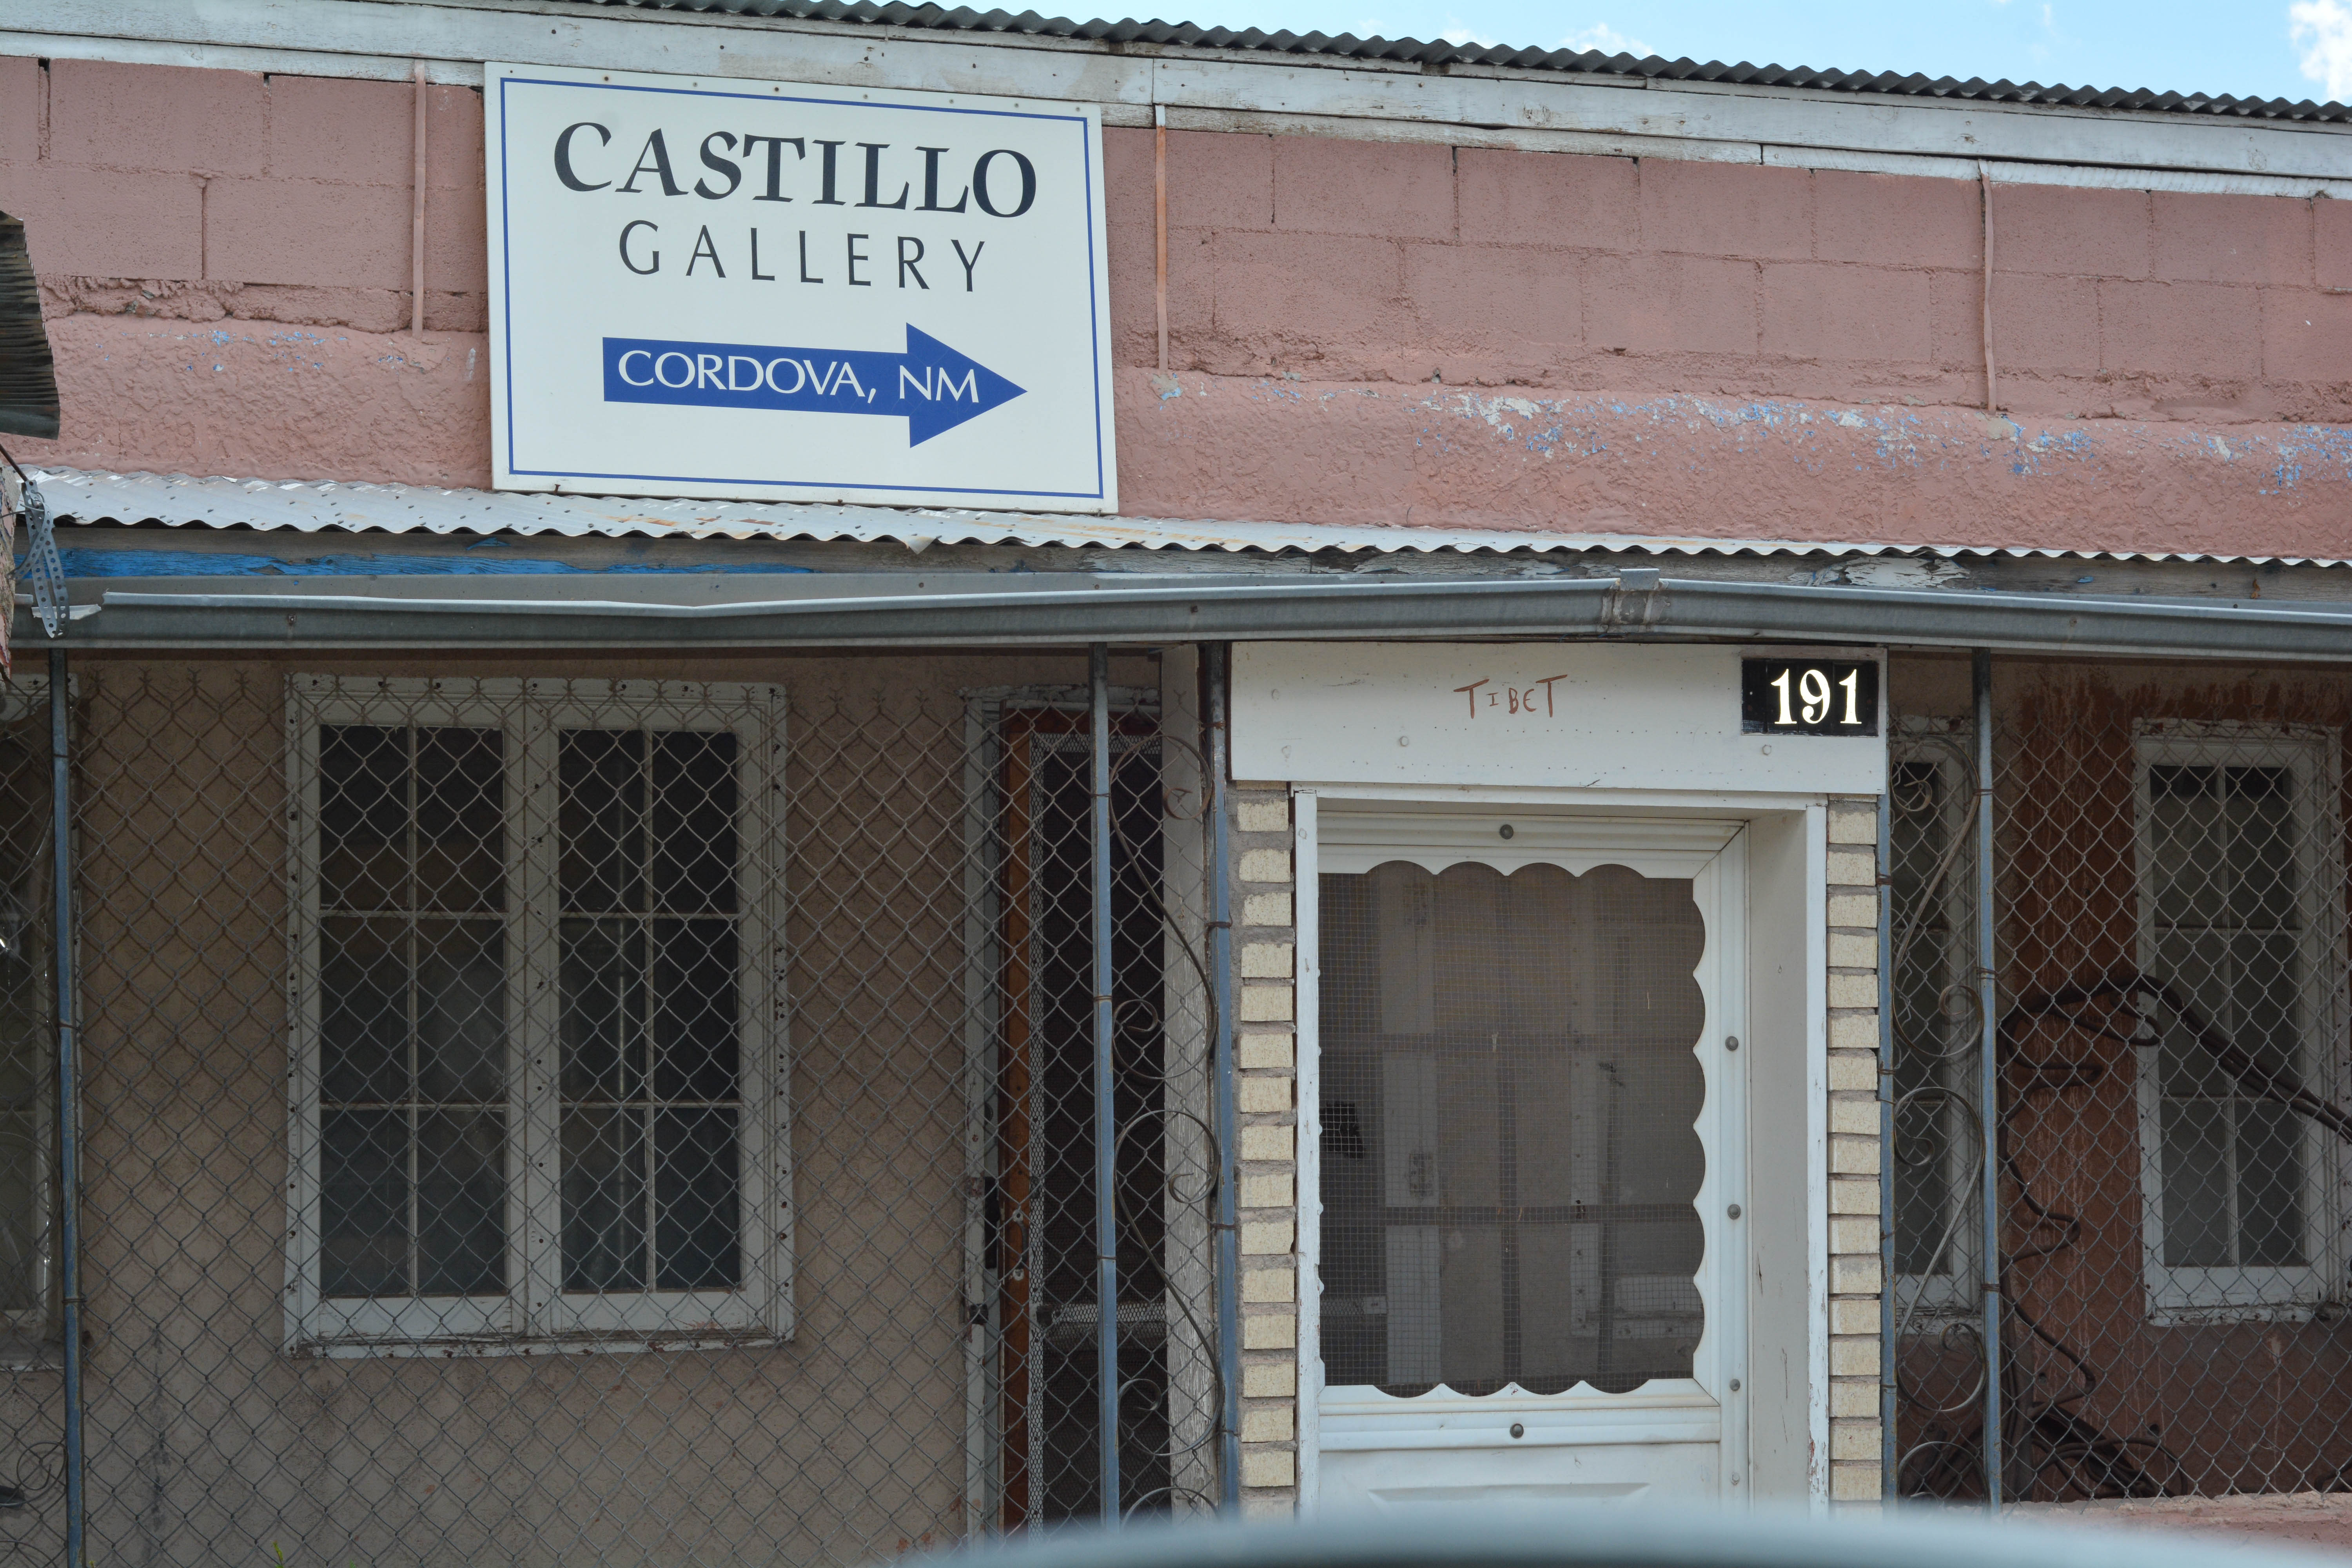
architecture, house, window, building, home, downtown, facade, santafe, truchas, northernnewmexico, pueblosantafe, urban area, window covering